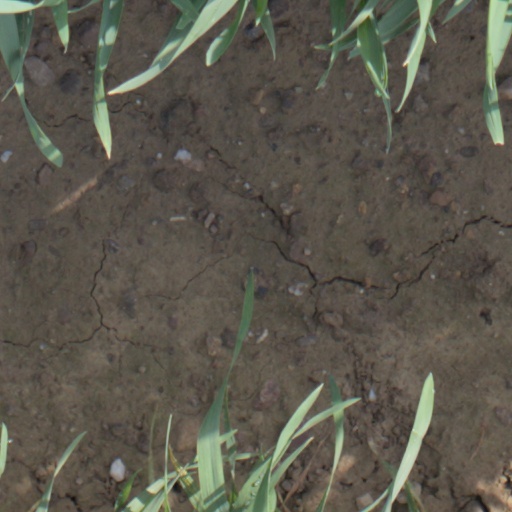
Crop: wheat